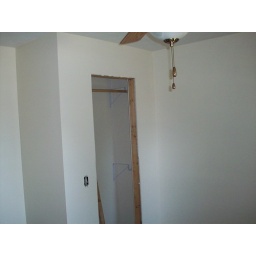
bedroom closet in habitat house